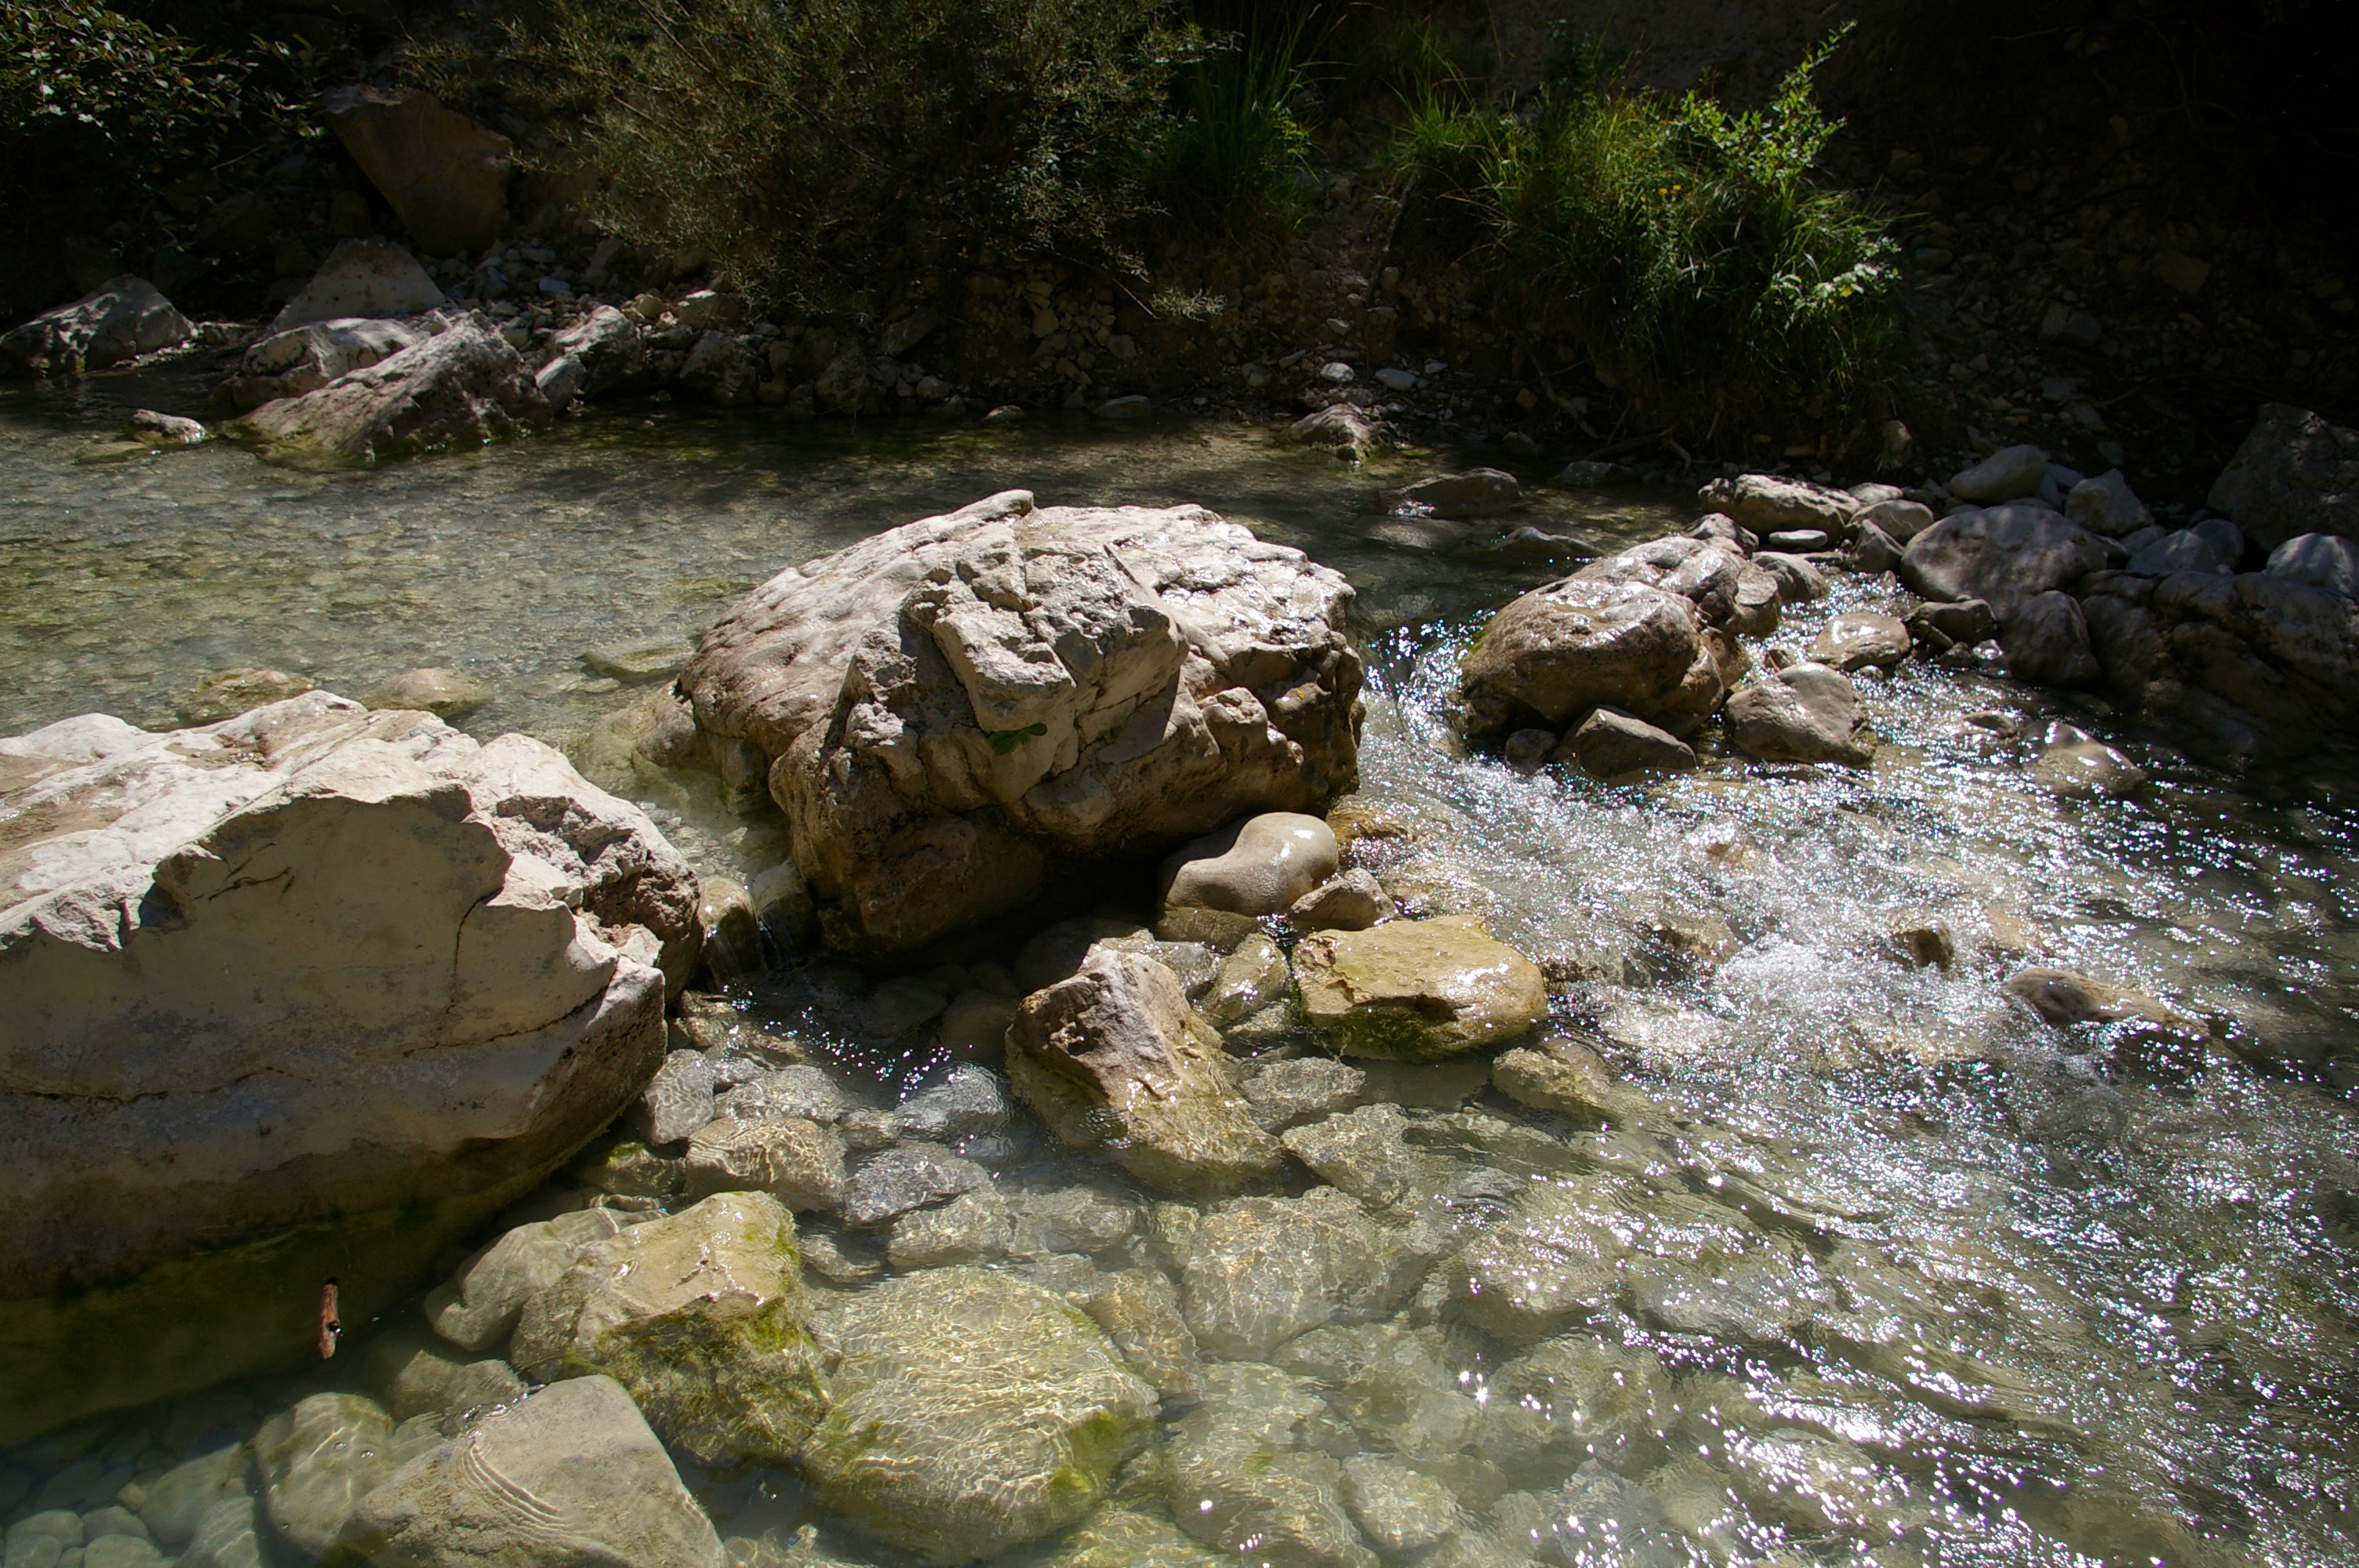
landscape, water, nature, rock, wilderness, mountain, cloud, sky, sun, hiking, sport, wind, bike, river, valley, pond, stream, cascade, rapid, blue, body of water, blue sky, cycling, geology, waterfalls, boulder, reflections, water feature, cloudy sky, watercourse, vaucluse, throat, landform, water courses, mont ventoux, toulourenc, water's edge